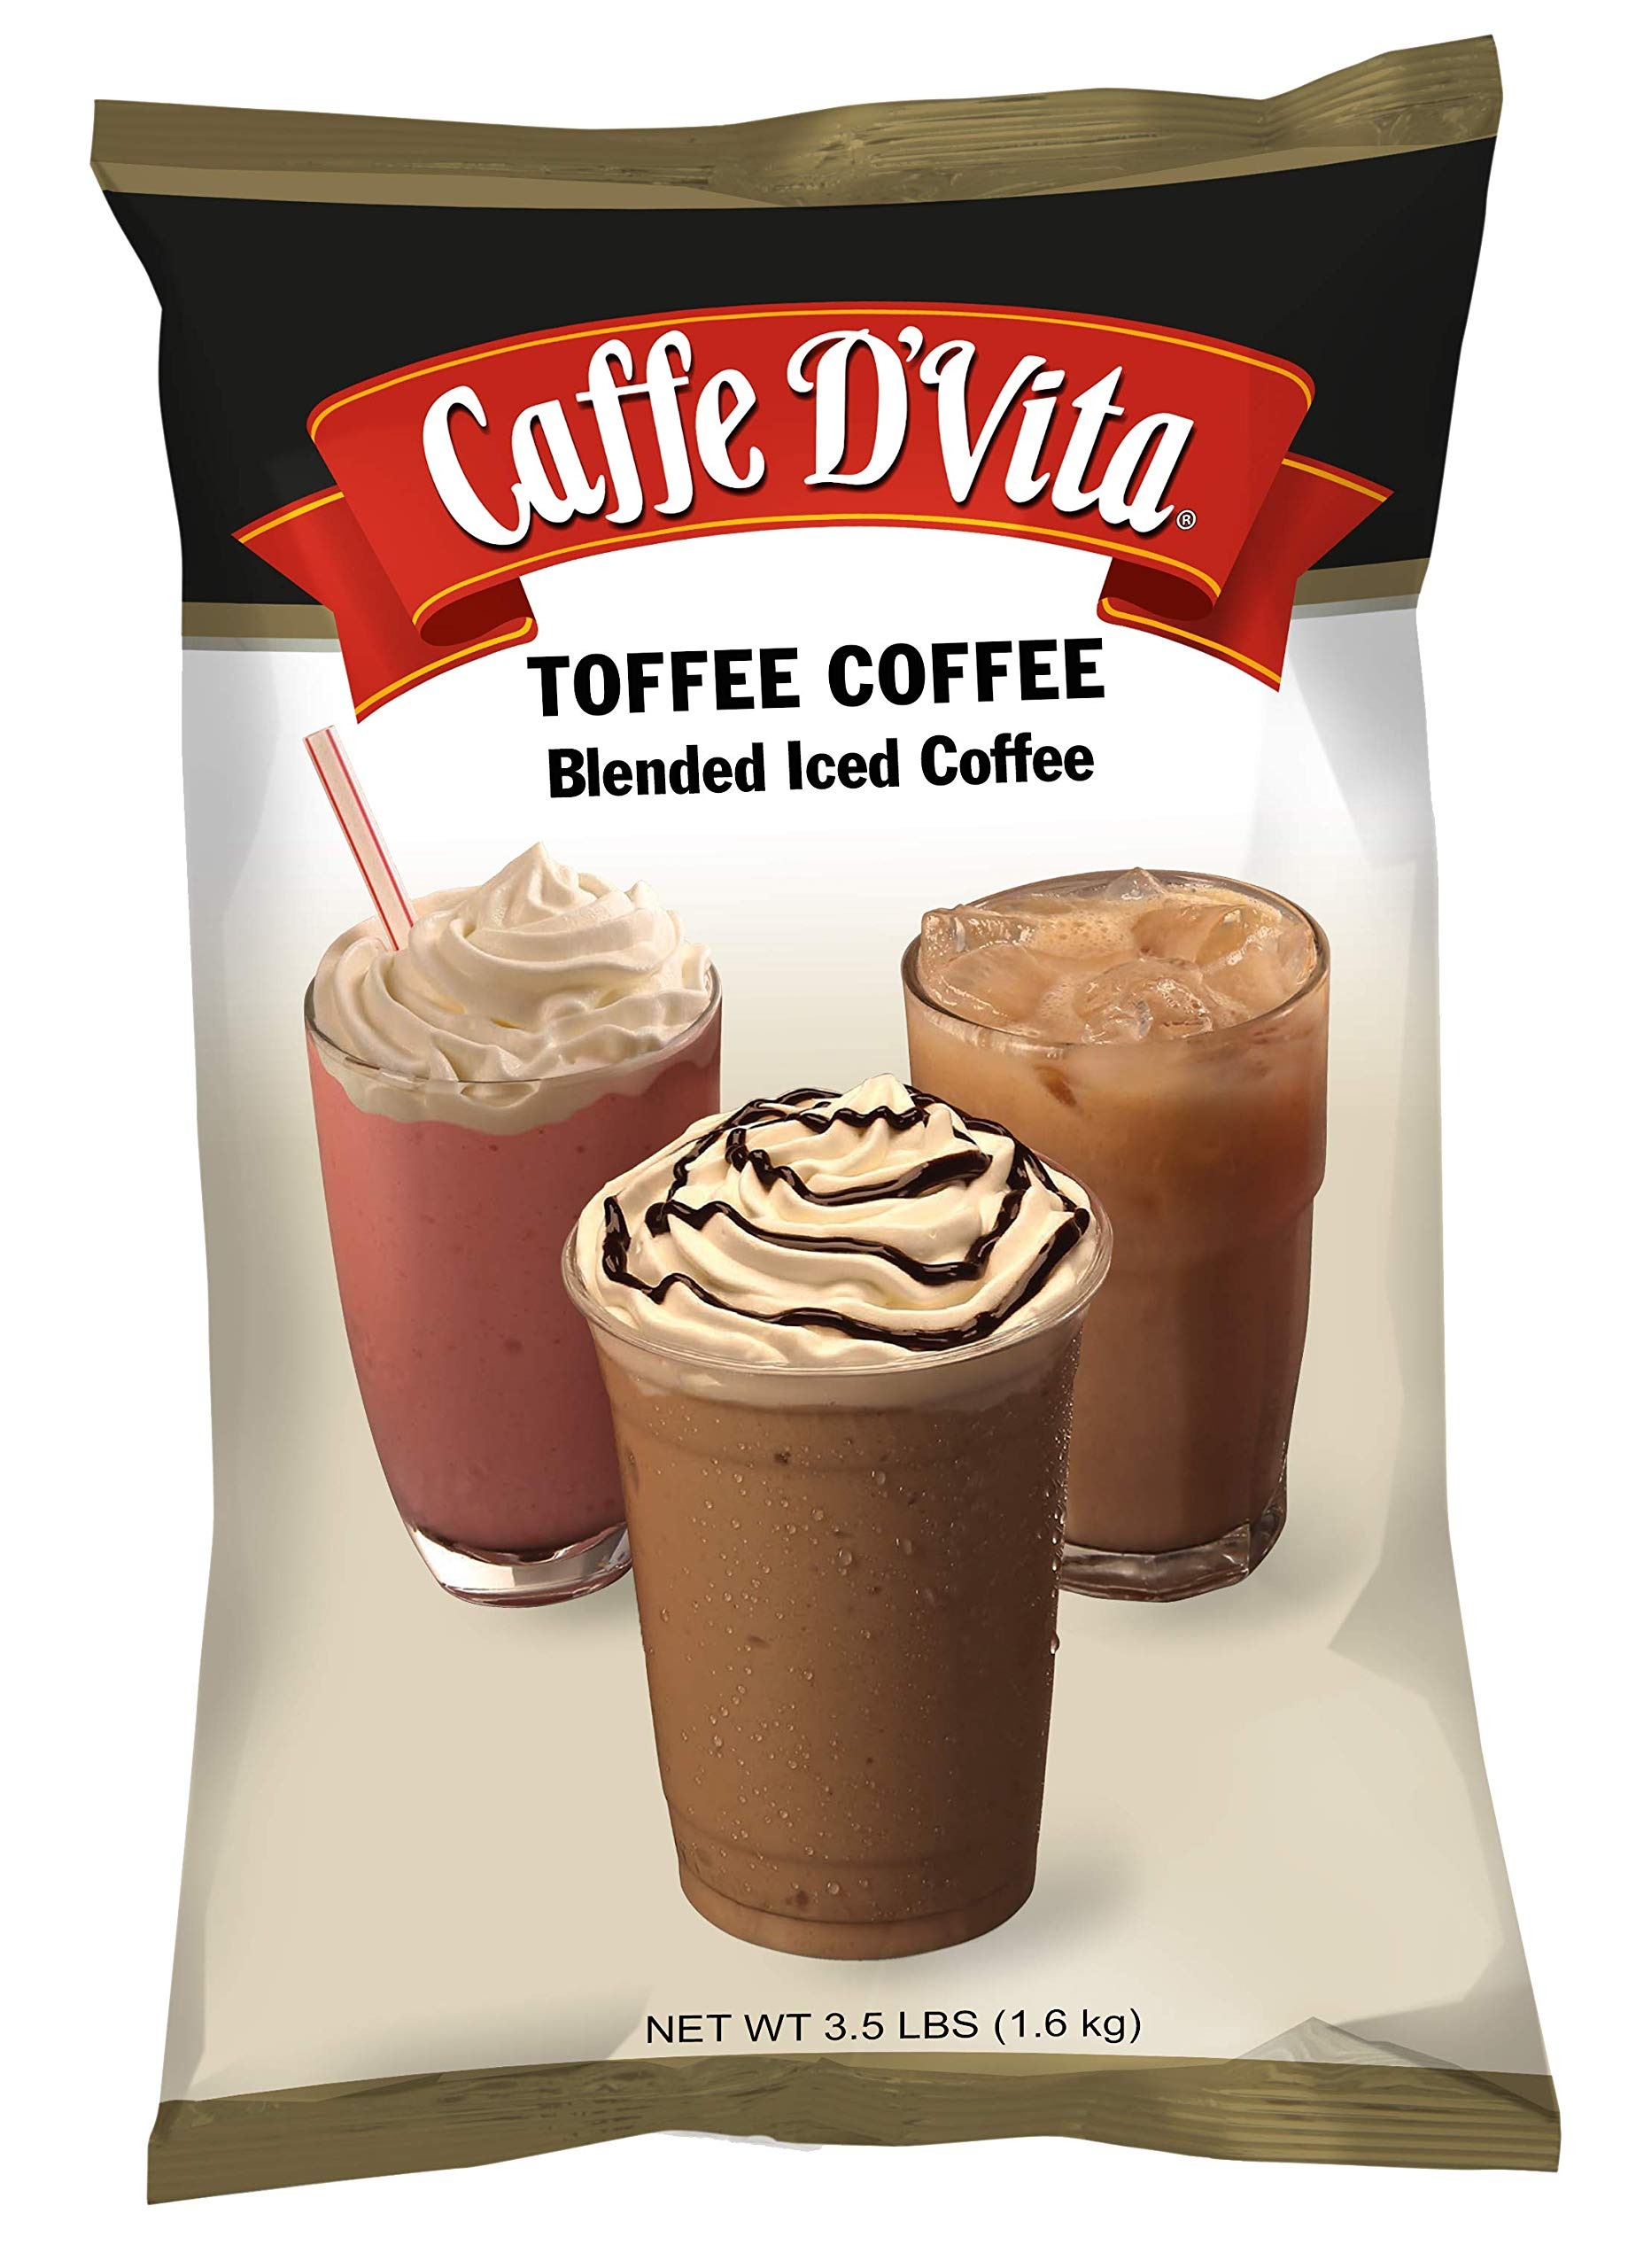
Item Name: Caffe D'Vita Toffee Blended Ice Coffee - Toffee Frappe Mix, Blended Iced Coffee Mix, Gluten Free, No Cholesterol, No Hydrogenated Oils, No Trans Fat, Toffee Frappuccino Mix - 3.5 Lb Bag
Bullet Point 1: PREMIUM - Our coffee and premium ingredients create a rich and creamy flavor experience you can enjoy with family and friends throughout the day
Bullet Point 2: YOUR STYLE - Caffe D'Vita's Toffee Blended Ice Coffee can be enjoyed exactly the way you want it to be - blended or hot! (Recipe instructions are printed on the container for your convenience)
Bullet Point 3: BLENDED - In a blender combine 2 to 3 oz of water or milk, 1 scoop of Caffe D'Vita Blended Ice Coffee powder and 6 oz (3/4 cup) of ice. (Add more or less powder to suit your taste) Blend until smooth.
Bullet Point 4: HIGH QUALITY INGREDIENTS - Caffe D'Vita created your favorite coffee products to have no trans fat, no hydrogenated oils and no cholesterol. Made in the USA and gluten free
Bullet Point 5: MADE IN THE USA - Our formula for success means maintaining our standards of excellence with premium ingredients, while serving up the most enjoyable "Premium Beverage Mixes" available today
Value: 56.0
Unit: Ounce

Price: 21.06